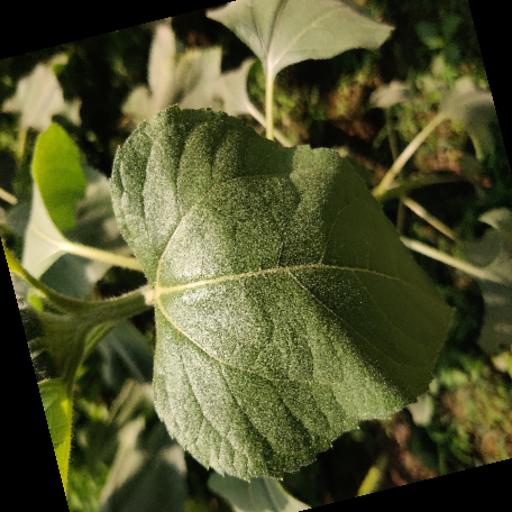
Label: Fresh_leaf